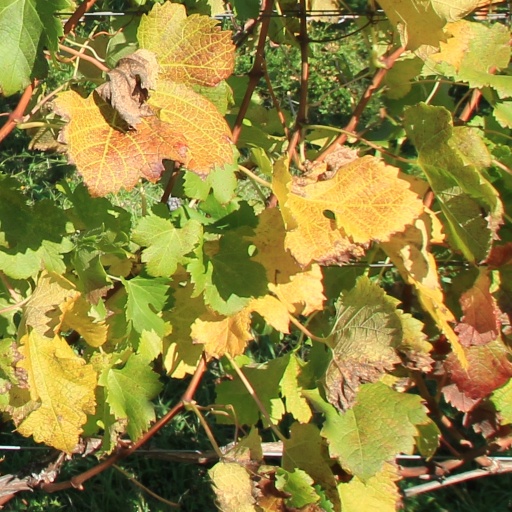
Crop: grape